Intellectual

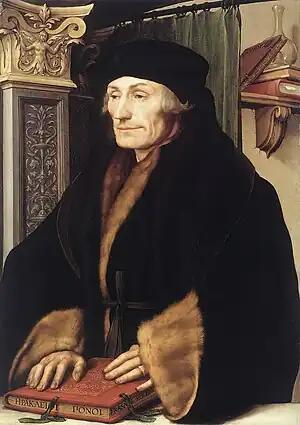
Erasmus of Rotterdam was one of the foremost intellectuals of his time.

An intellectual is a person who engages in critical thinking, research, and reflection about the nature of reality, especially the nature of society and proposed solutions for its normative problems. Coming from the world of culture, either as a creator or as a mediator, the intellectual participates in politics, either to defend a concrete proposition or to denounce an injustice, usually by either rejecting, producing or extending an ideology, and by defending a system of values.